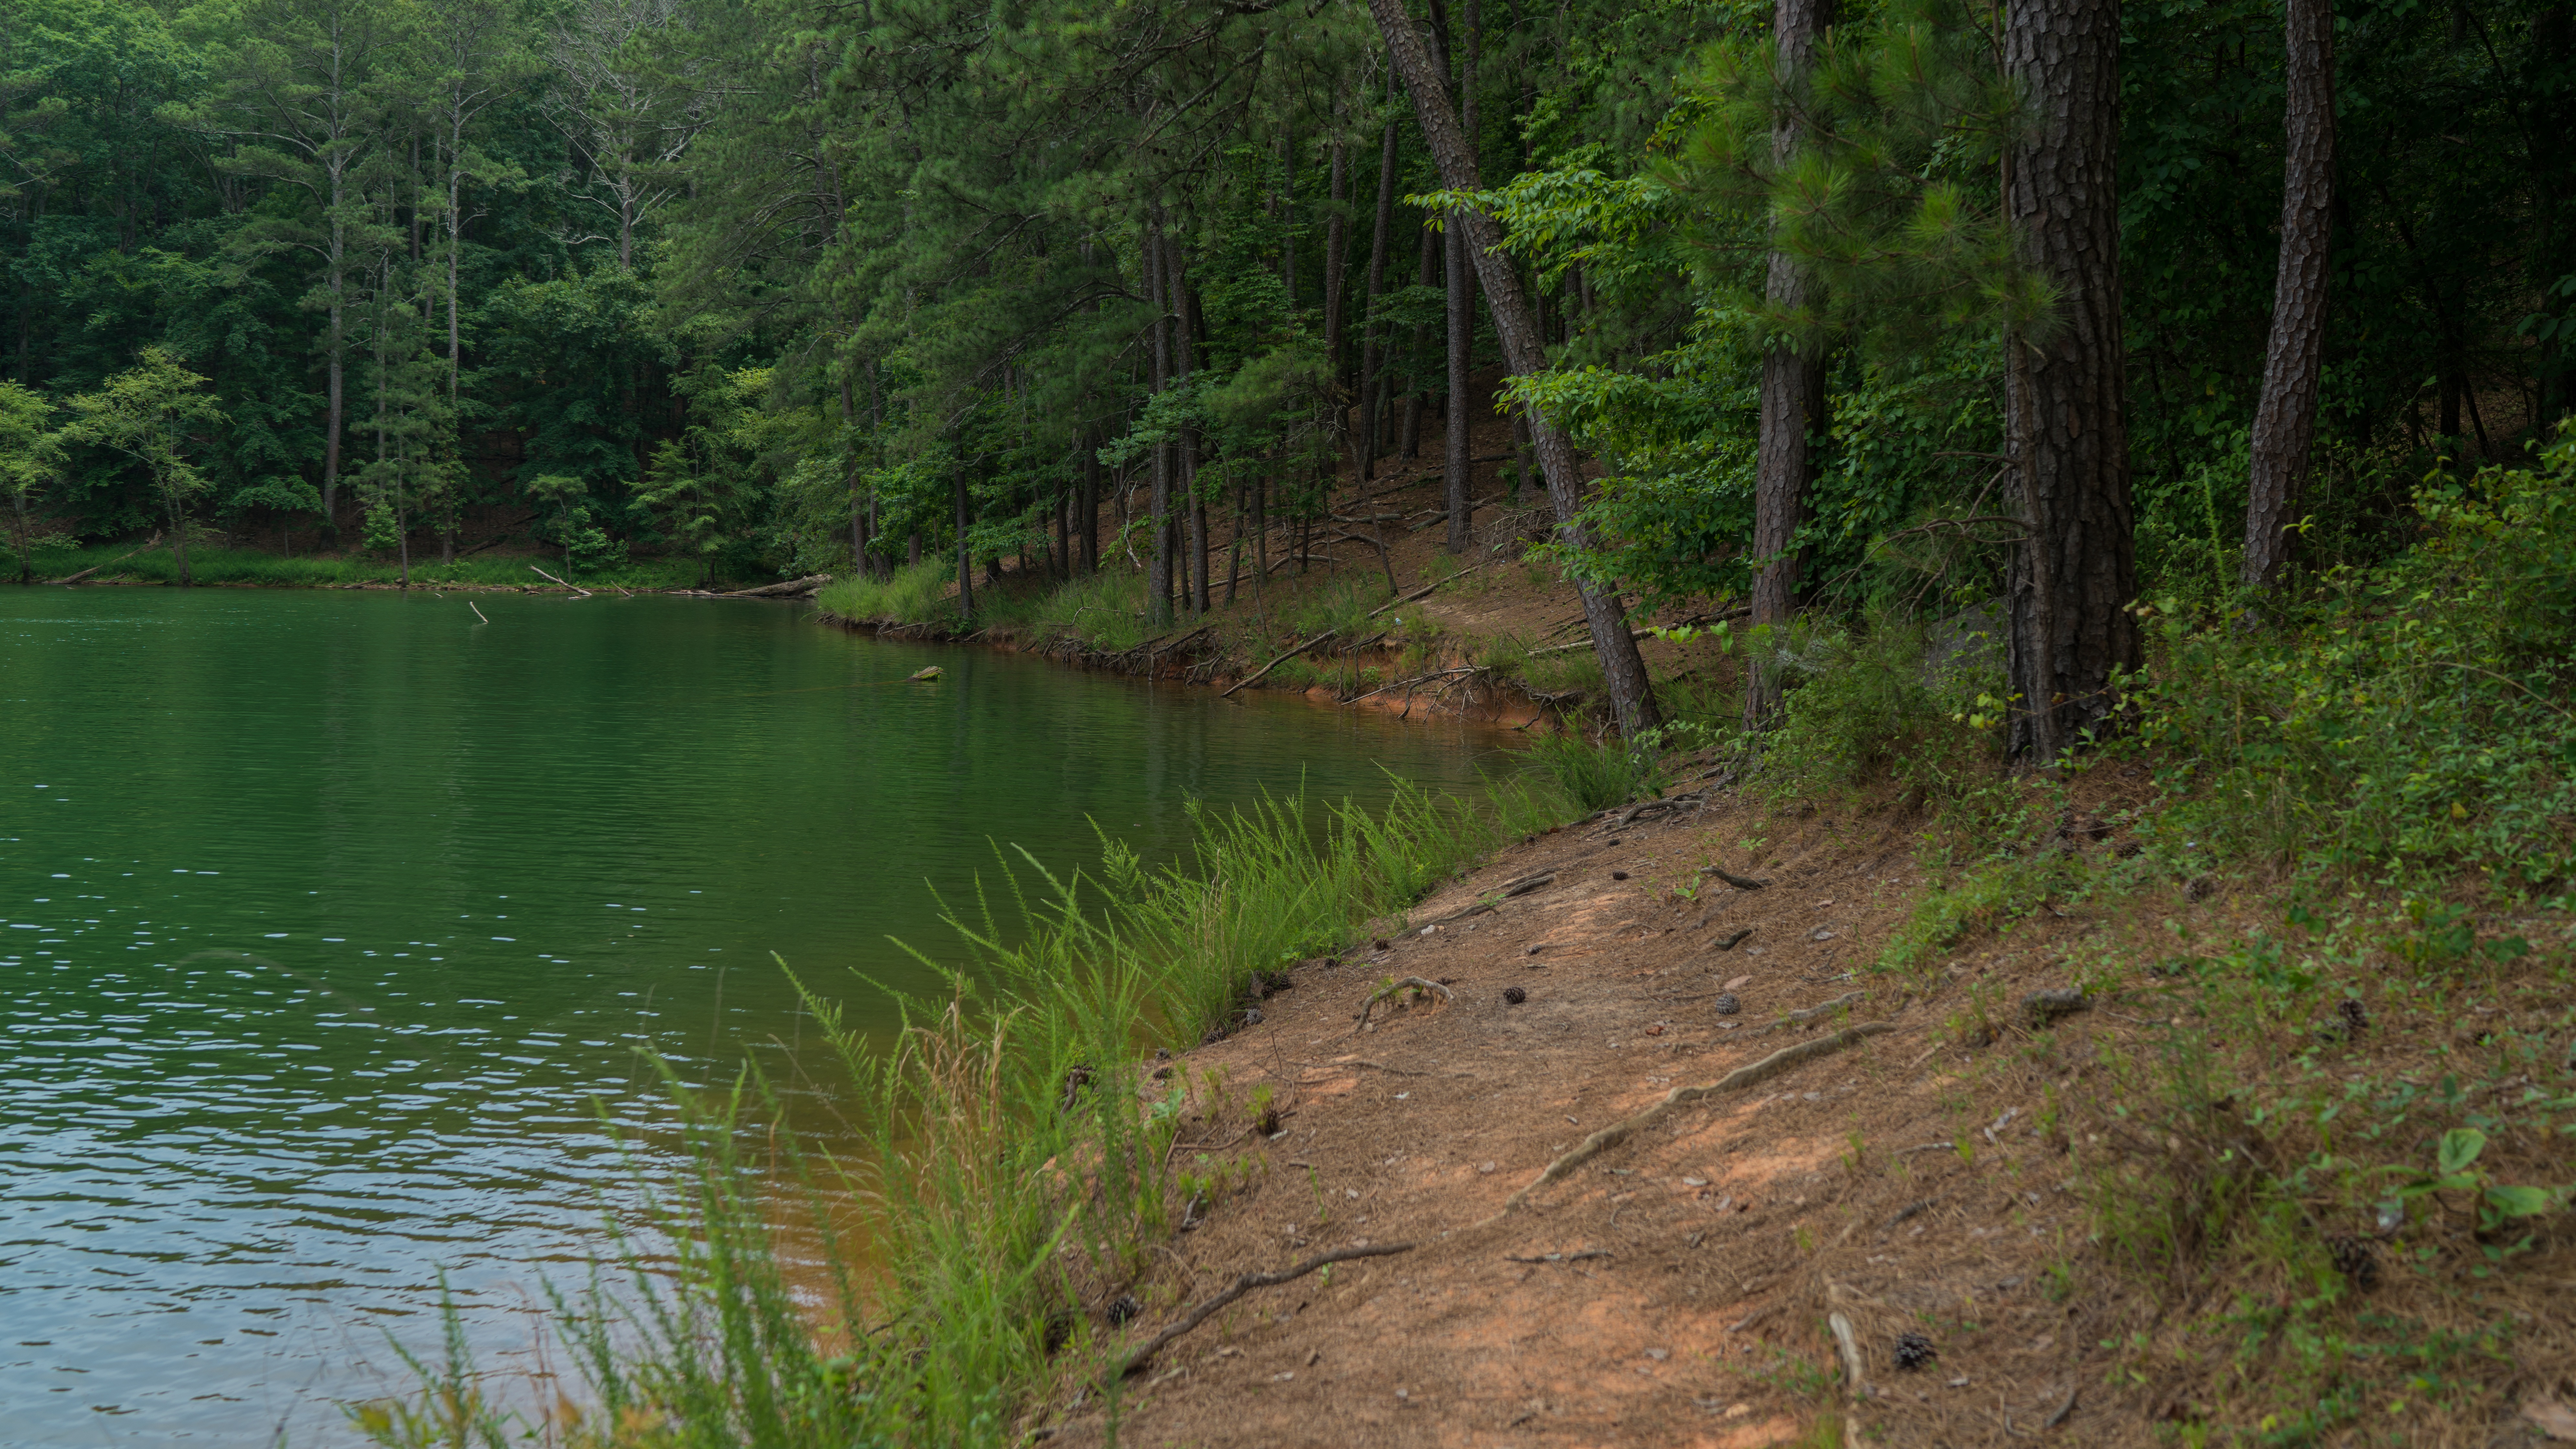
habitat, nature reserve, wilderness, natural environment, tree, ecosystem, riparian forest, forest, river, lake, trail, woodland, stream, reservoir, pond, wetland